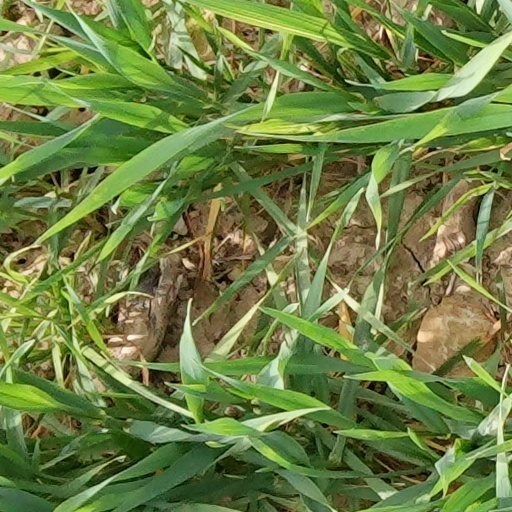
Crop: wheat